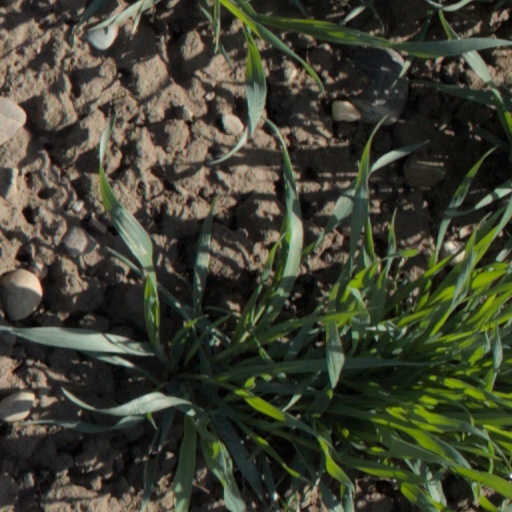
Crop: wheat